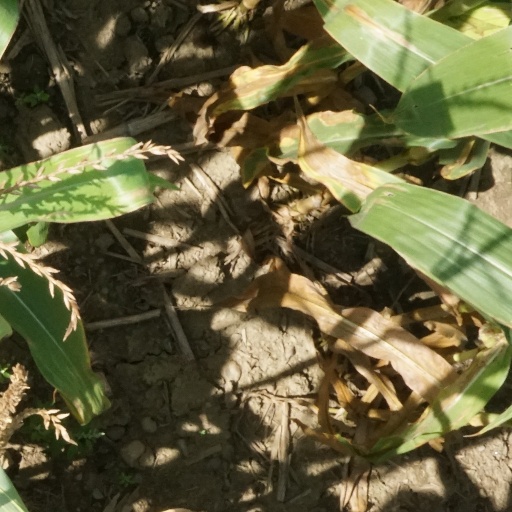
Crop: maize; corn